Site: brandenburg
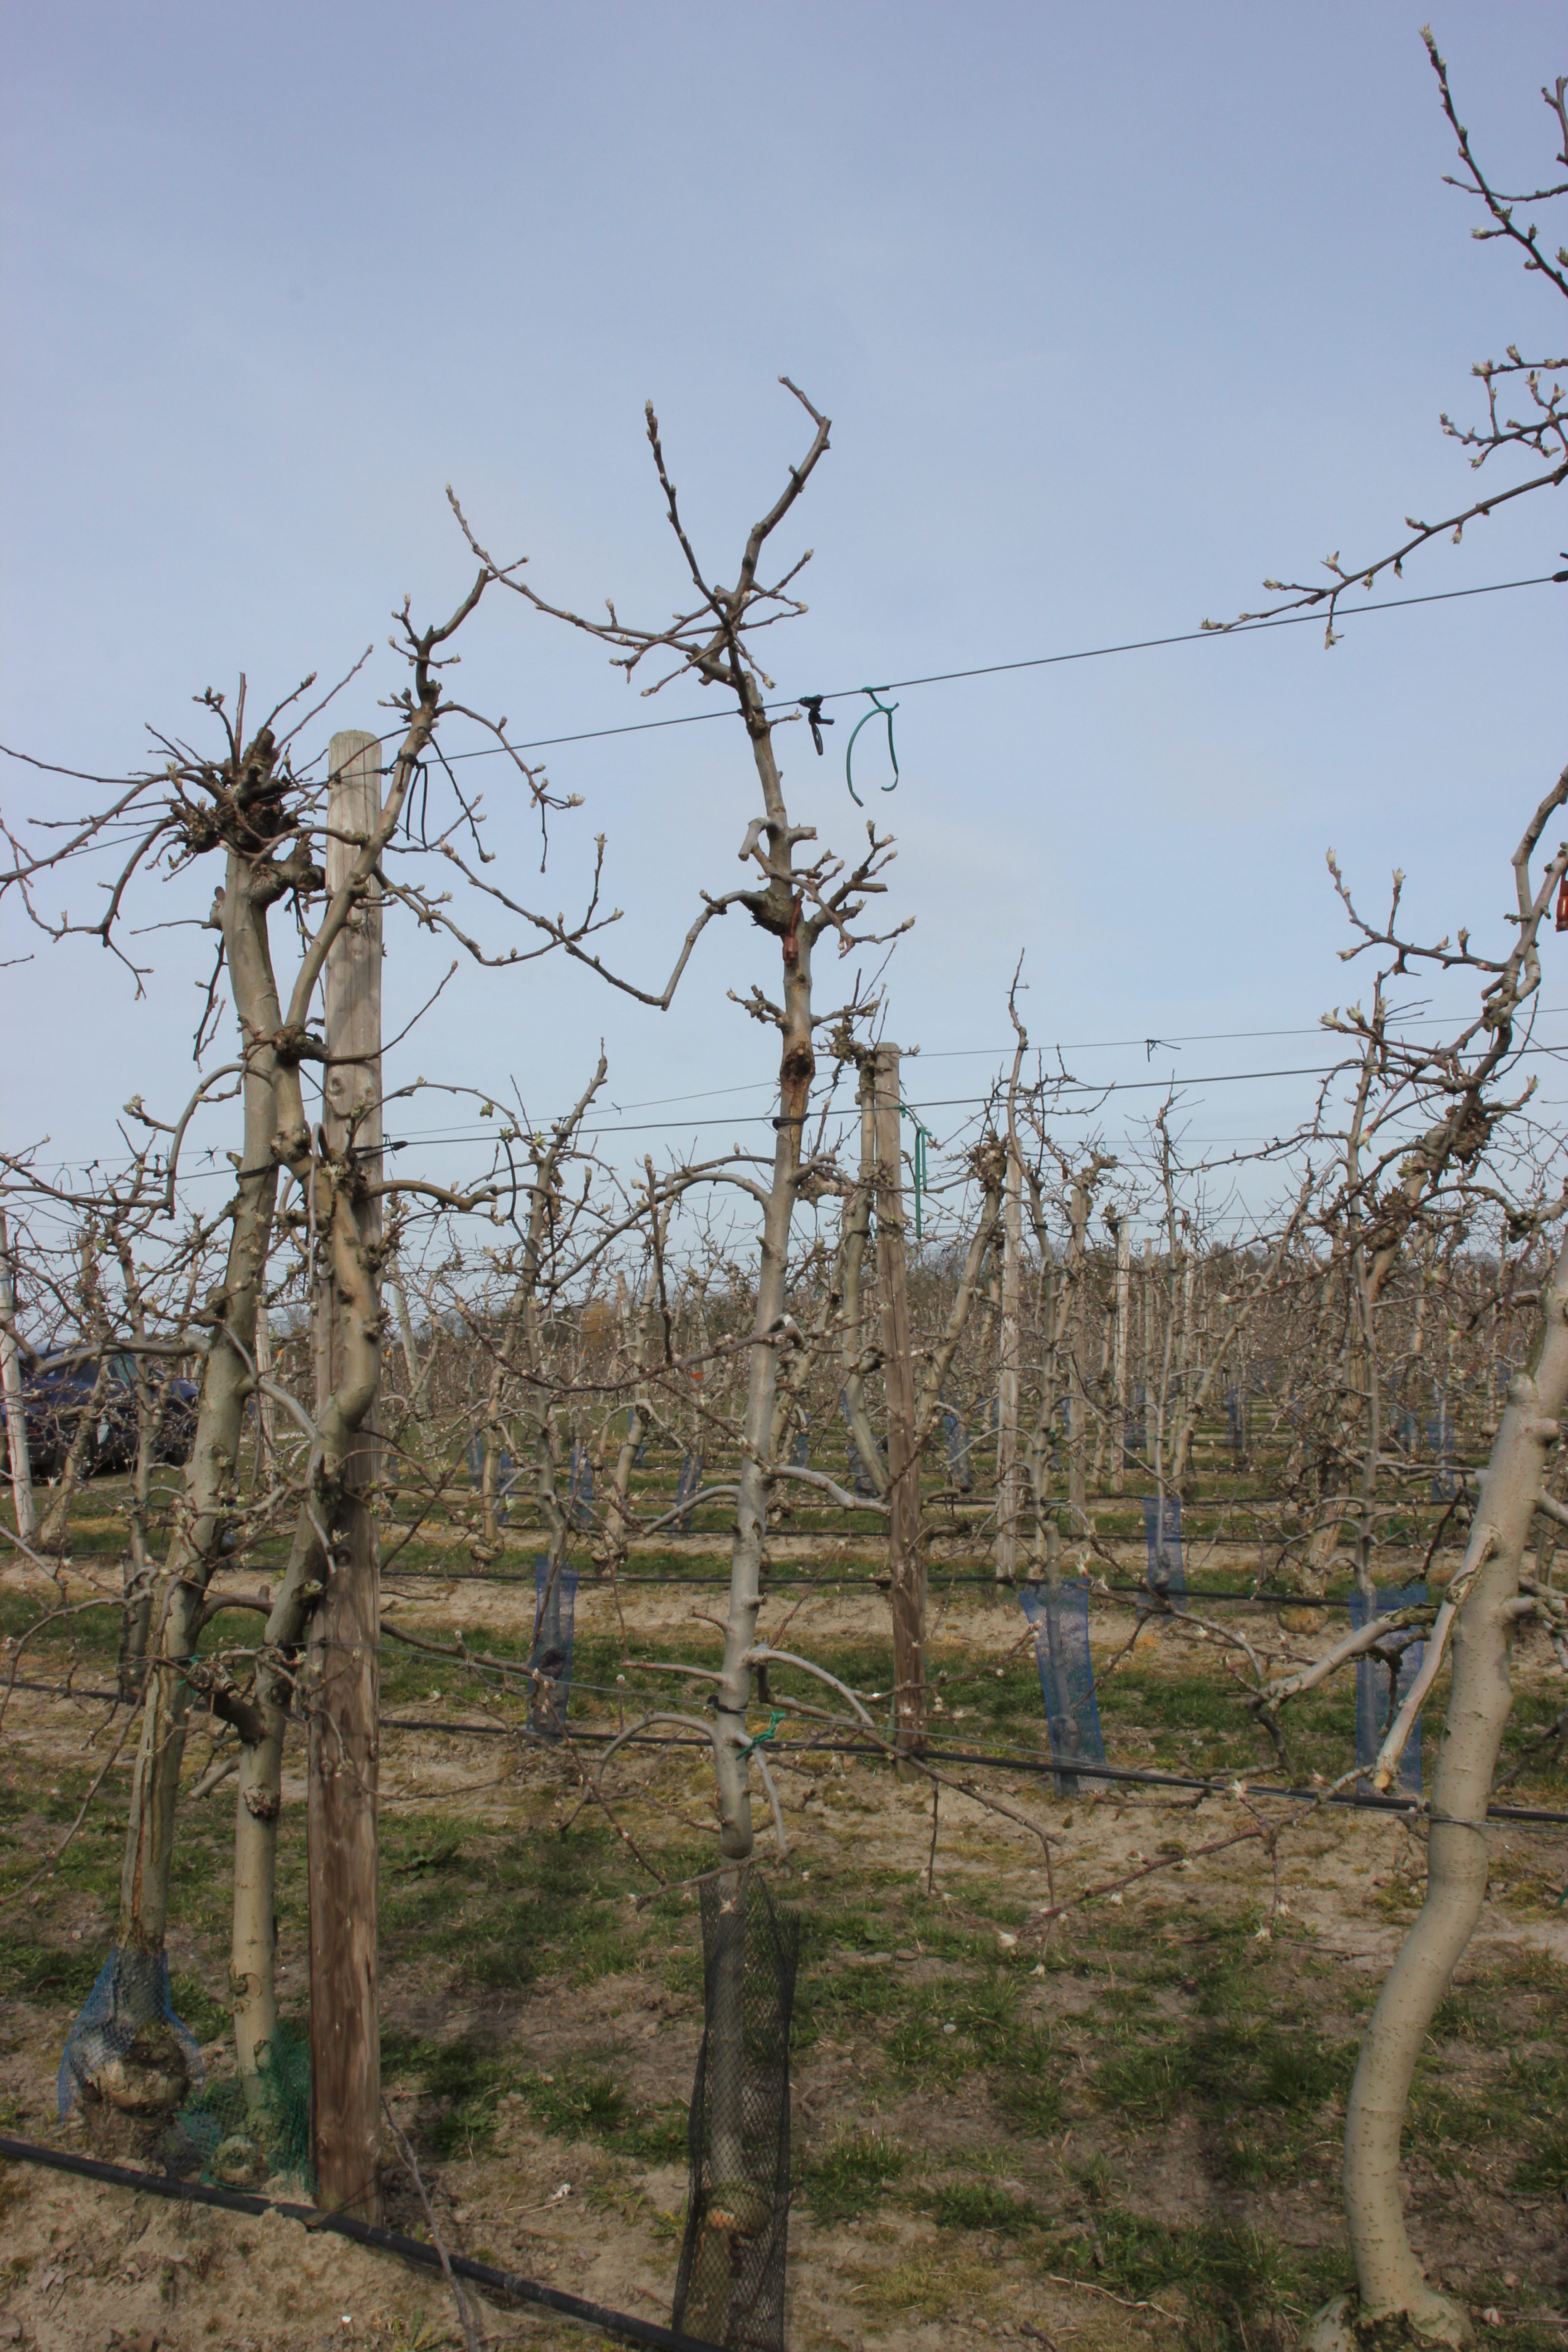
Growth stage (BBCH 54): Inflorescence emergence